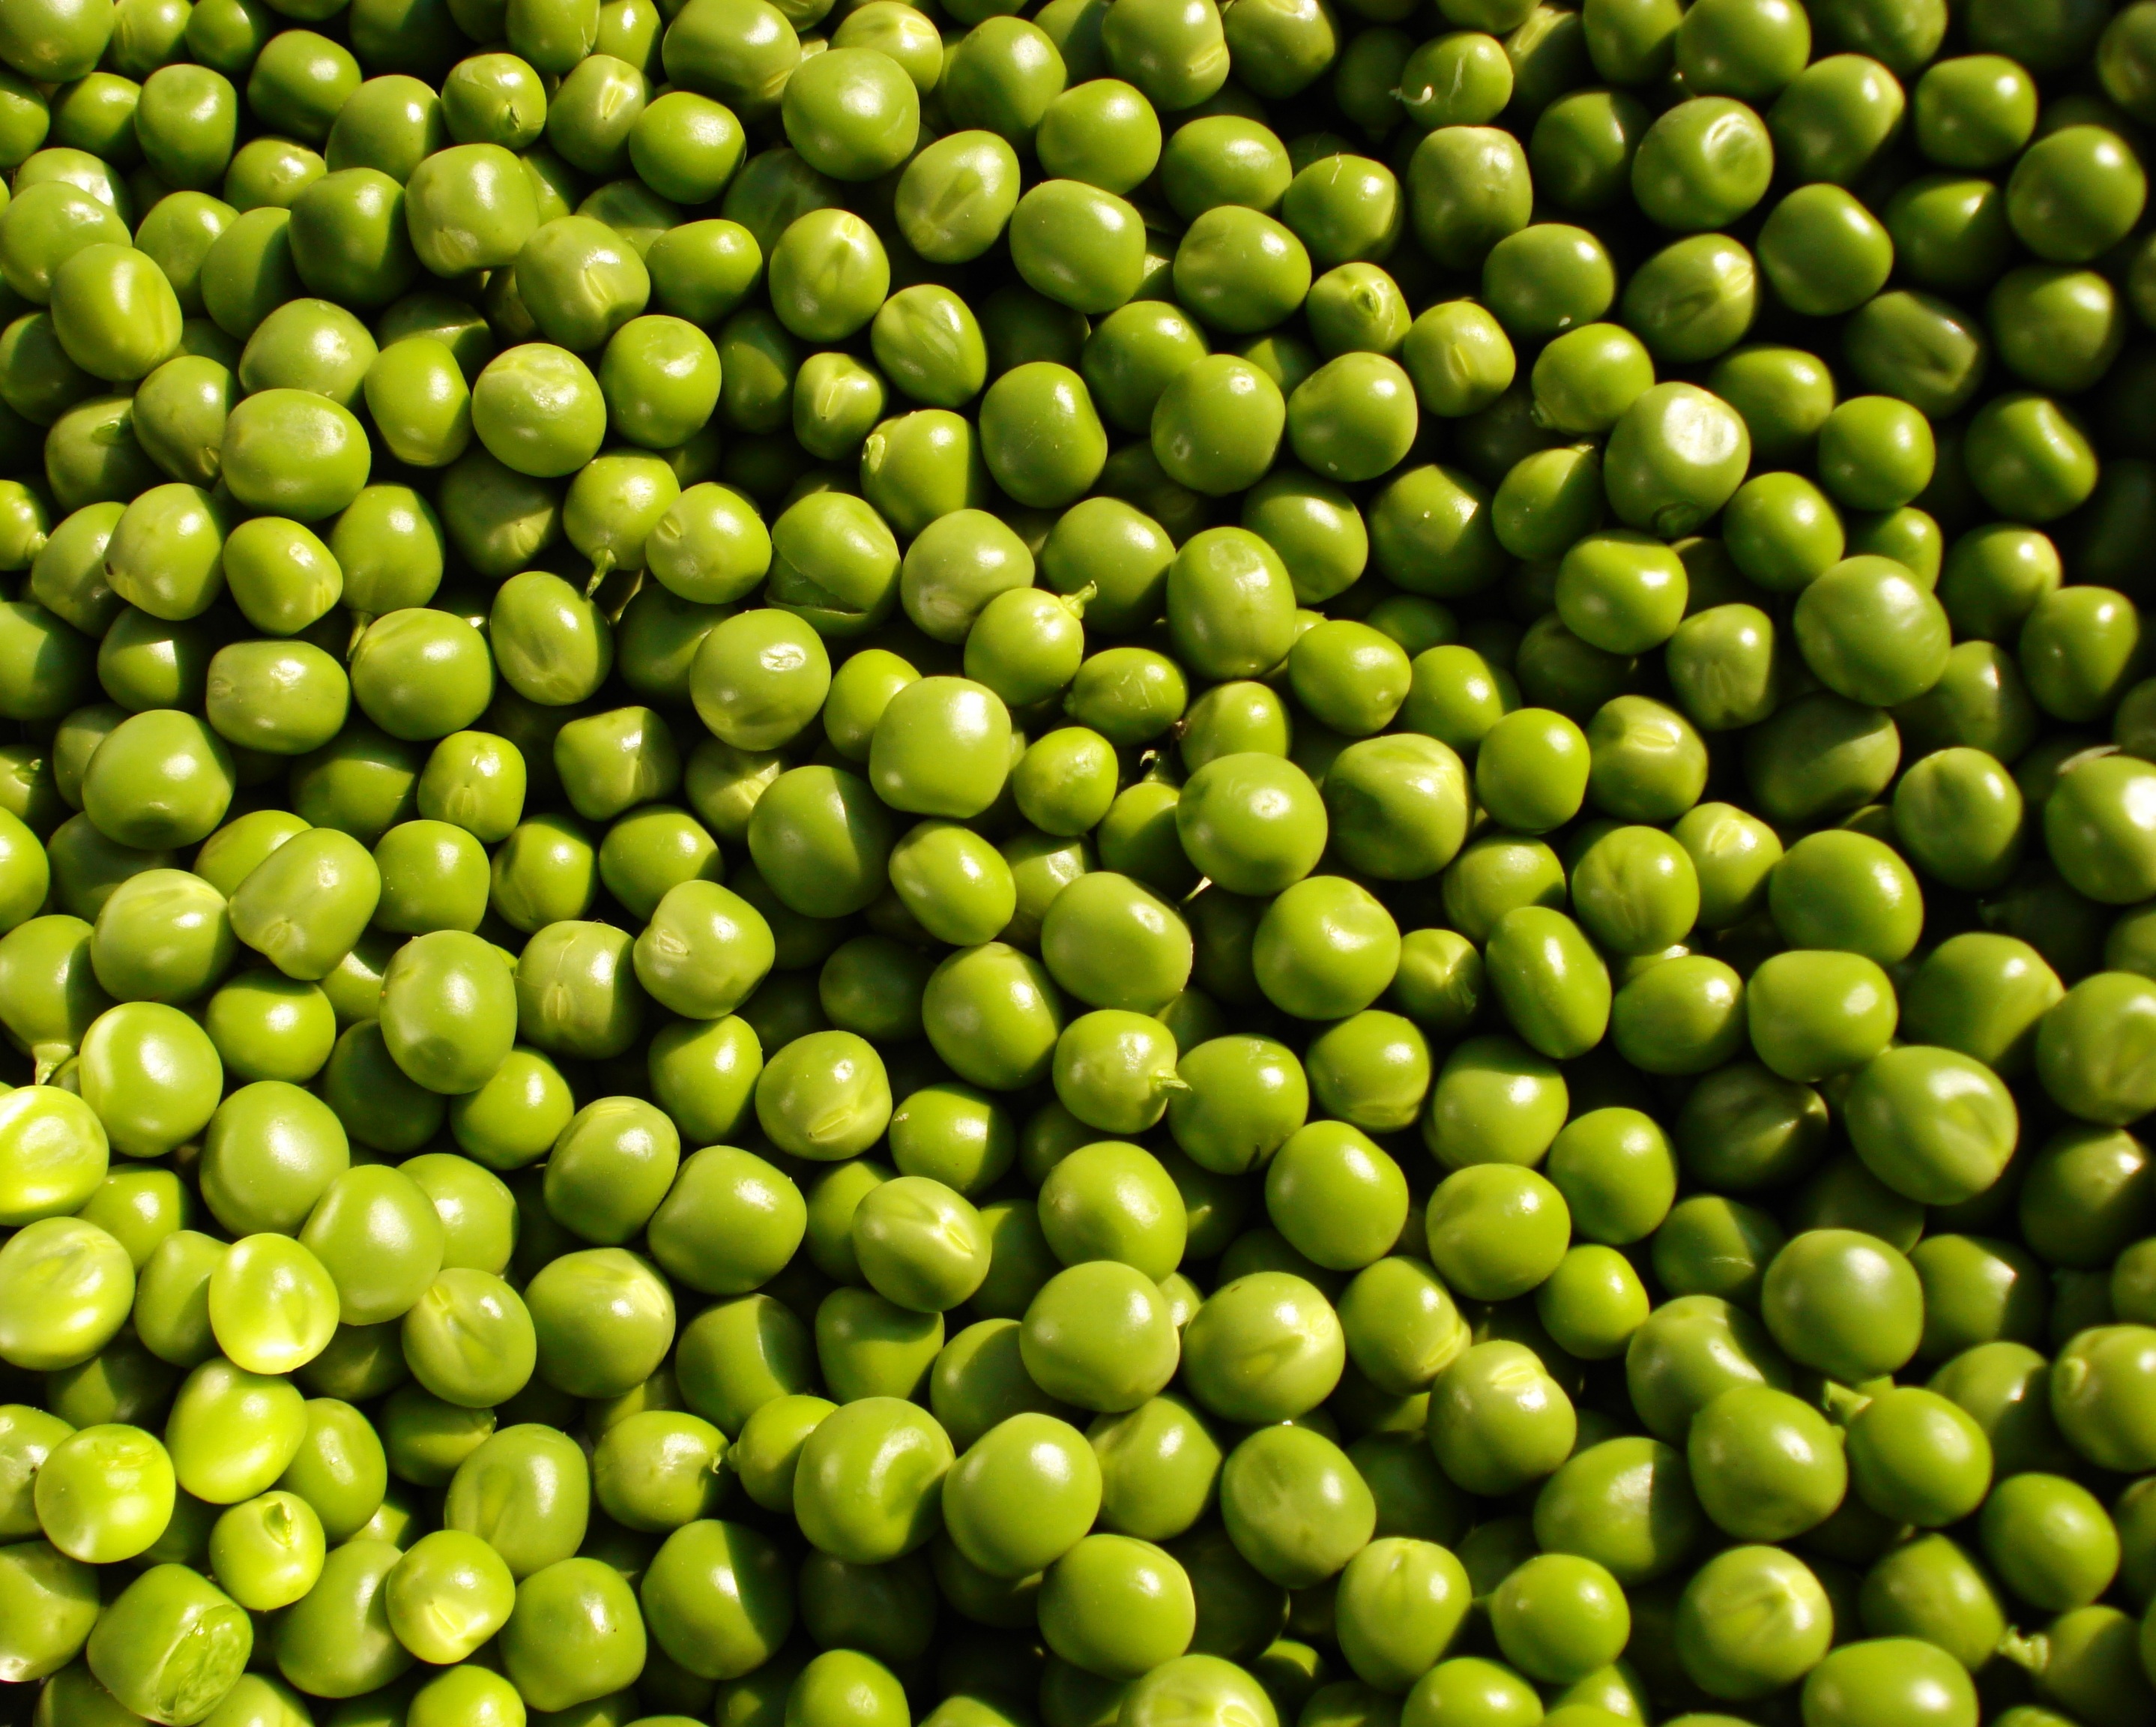
plant, fruit, food, green, produce, vegetable, crop, agriculture, pea, flowering plant, land plant